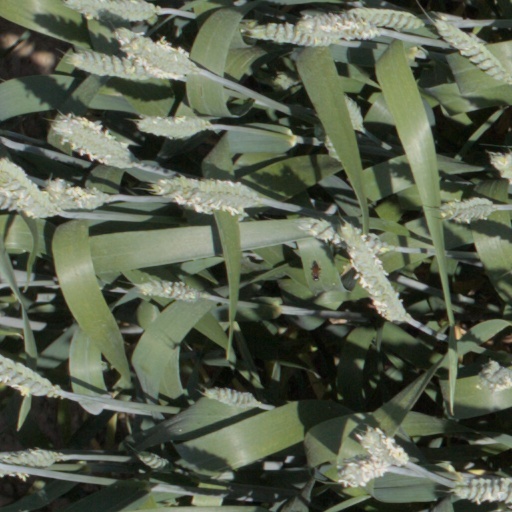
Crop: wheat